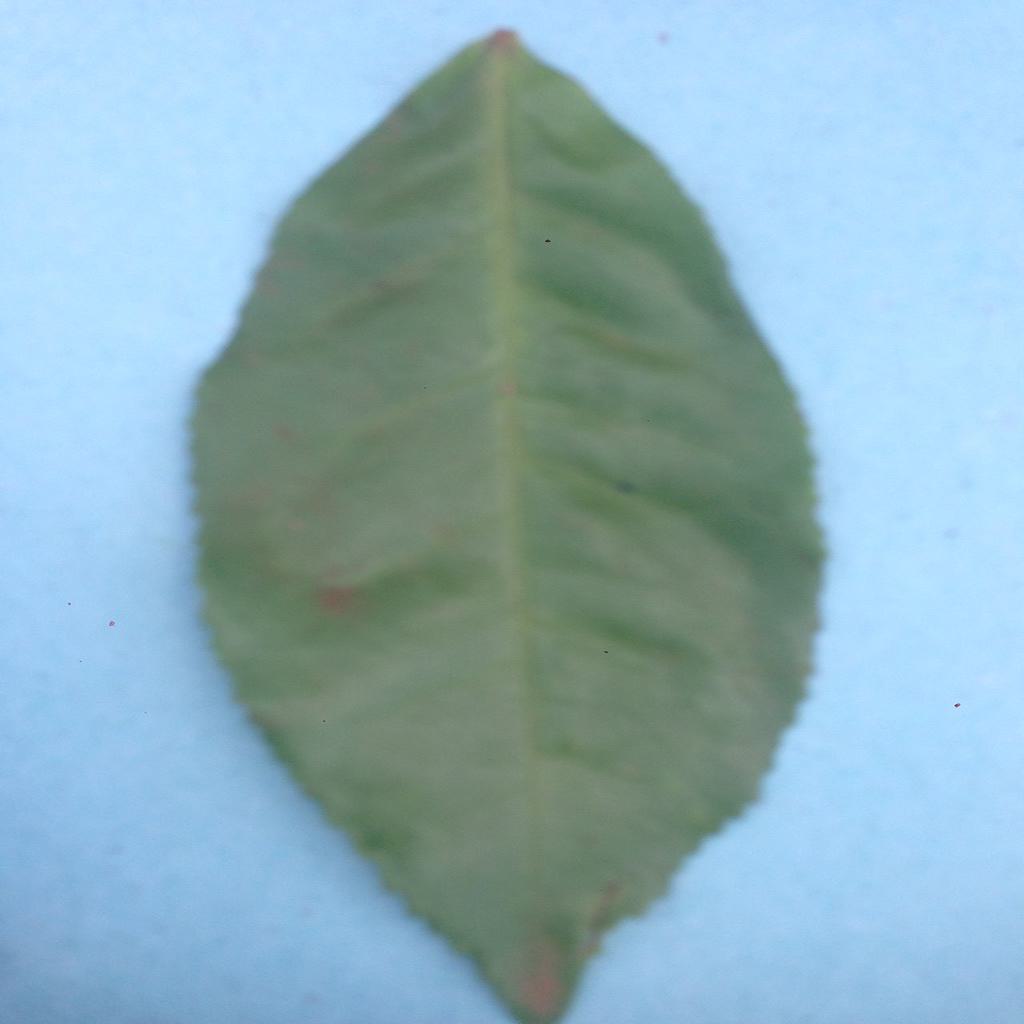
Label: Healthy